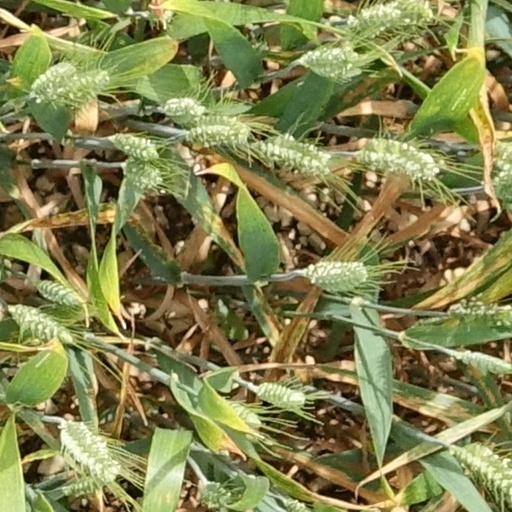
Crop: wheat